Society of American Magicians

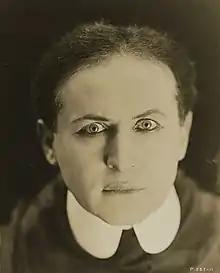
The Society grew under Harry Houdini's leadership. He is pictured here in 1920 in the middle of his tenure.

Founded on May 10, 1902, in the back room of Martinka's magic shop in New York City, by W. Golden Mortimerand Saram R. Ellison. Ellison created the name, Mortimer wrote the ritual of the order. The two of them called the meeting for the formation of the society. The Society expanded under the leadership of Harry Houdini during his term as National President from 1917–1926. Houdini sought to create a large, unified national network of professional and amateur magicians. Wherever he traveled, Houdini would give a lengthy formal address to the local magic club, making speeches, and usually threw a banquet for the members at his own expense.